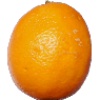
Label: lemon_meyer